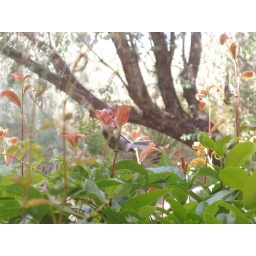
bird in the window